Fort Loudoun (Tennessee)

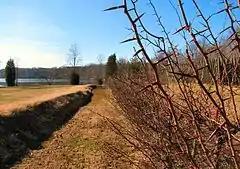
The outer defenses of Fort Loudoun, with fascine wall and ditch planted with honey locust shrubs

After reporting the fort completed, Demeré requested a replacement, saying that he had fallen ill. On August 6, 1757, his brother, Paul Demeré, arrived to relieve him, accompanied by reinforcements. By November 1757, the garrison had completed a guardhouse and several storage buildings. A personal house for Demeré was completed by early 1758, and the fort's well was completed by June 1758. During the same period, the garrison planted of crops.